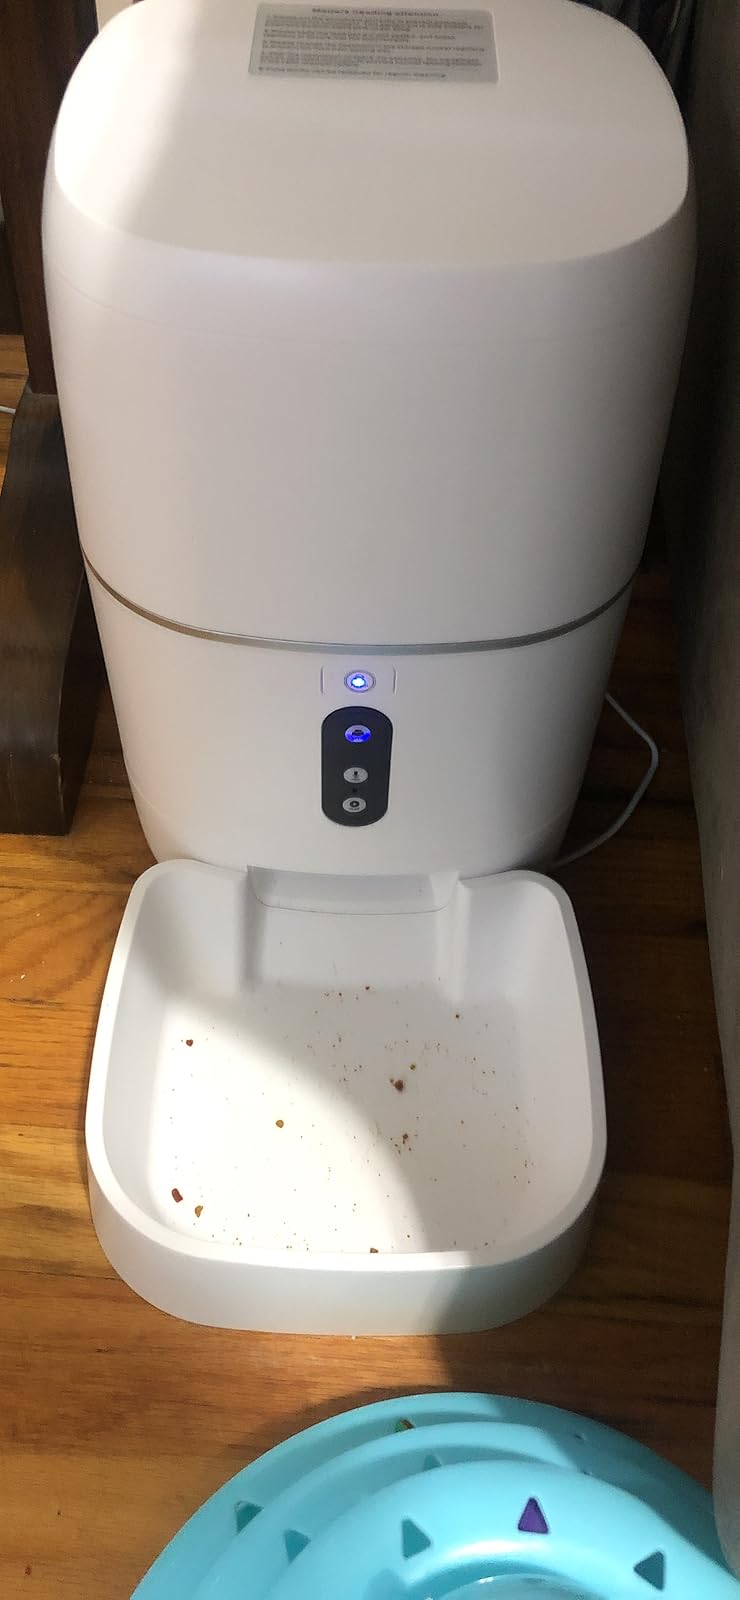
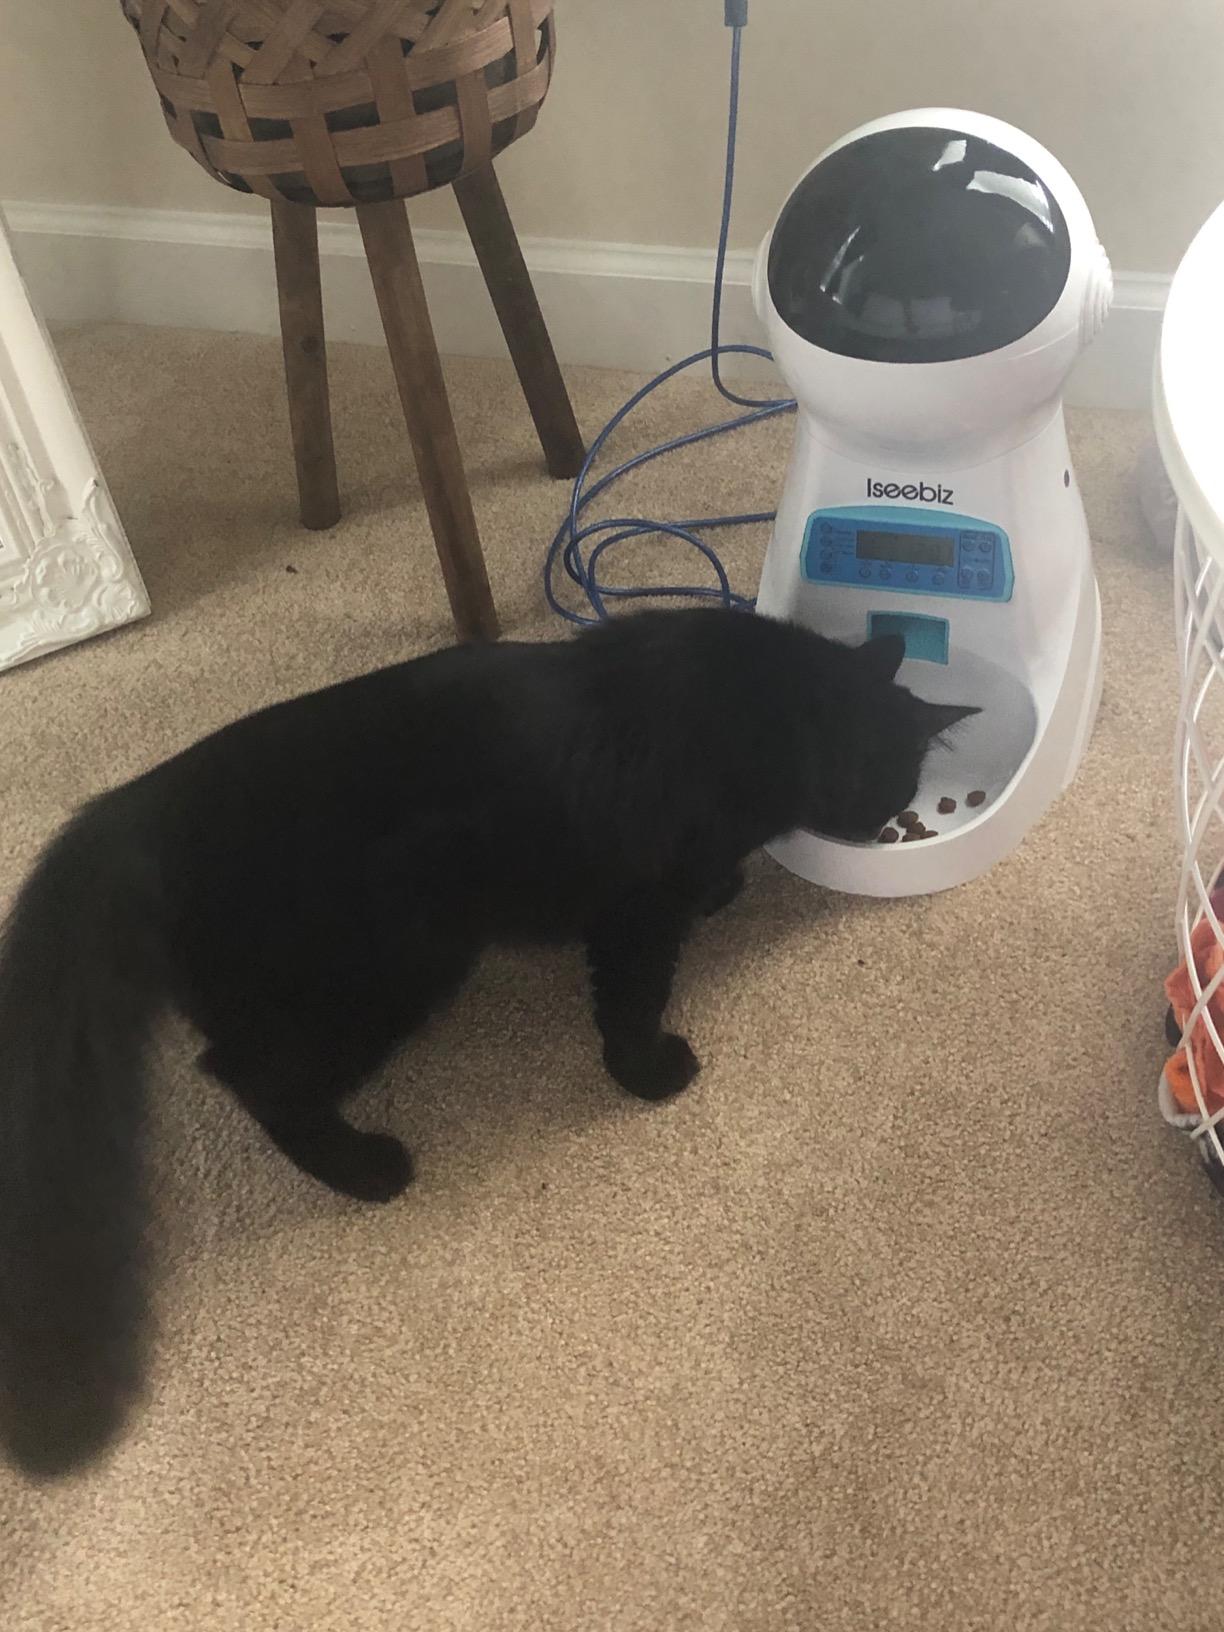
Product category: items_feeder
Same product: no